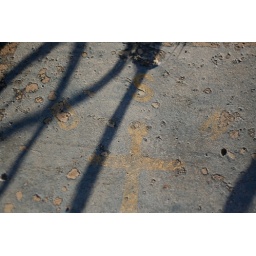
Weathered floor painting in front of building 12. &amp;quot;USN&amp;quot;, surrounding an anchor.